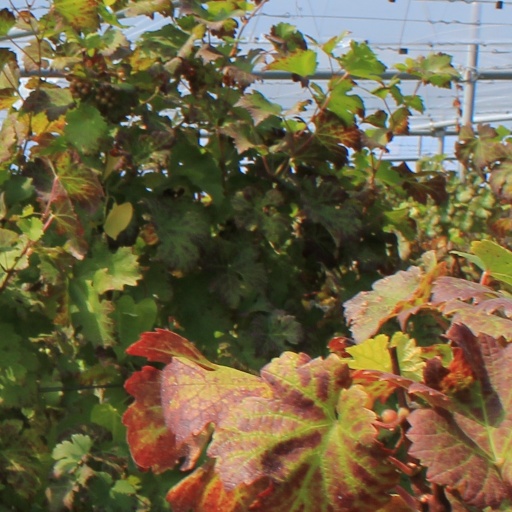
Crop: grape